Palazzo Tucci

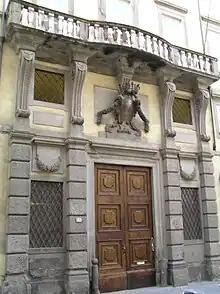
Palazzo Tucci, front view.

Palazzo Tucci is an 18th-century palace in central Lucca, Region of Tuscany, Italy.